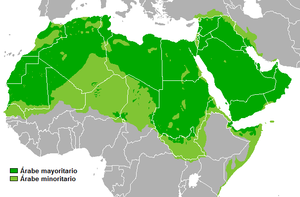
Cet article dresse la liste des langues les plus parlées par nombre total de locuteurs natifs. Il y aurait environ 7 000 langues identifiées à ce jour, dont 5 000 à 6 000 vivantes, une sur deux est dite « langue en danger », et plus de 95 % sont des dialectes.
Le panarabisme est un mouvement politique, culturel, et idéologique fortement séculier qui vise à réunir et à unifier les peuples arabes. Il se propose de défendre l'identité arabe. Le chérif de La Mecque Hussein ben Ali est fréquemment considéré comme le fondateur du panarabisme.